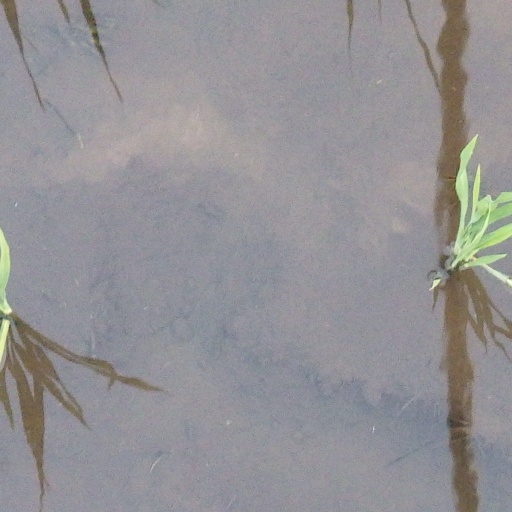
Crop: rice